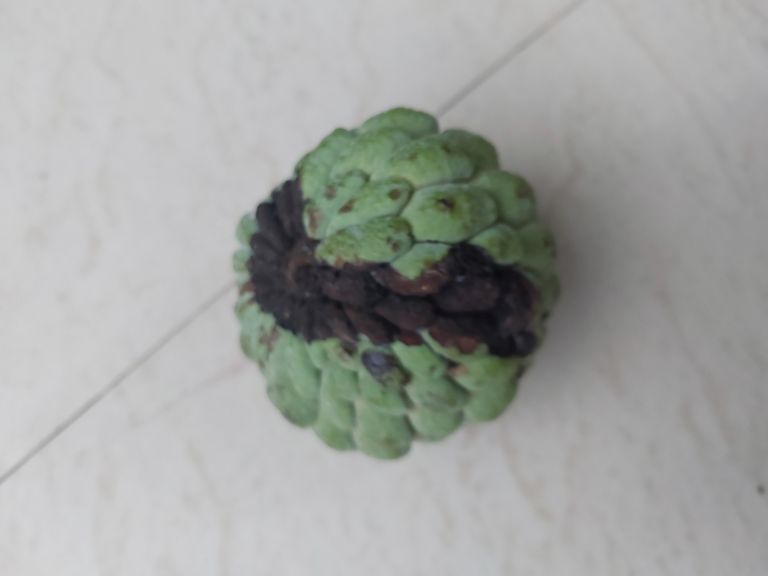
Disease label: Diplodia Rot